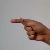
The image shows a hand gesture representing the letter 'G' in Indian Sign Language.